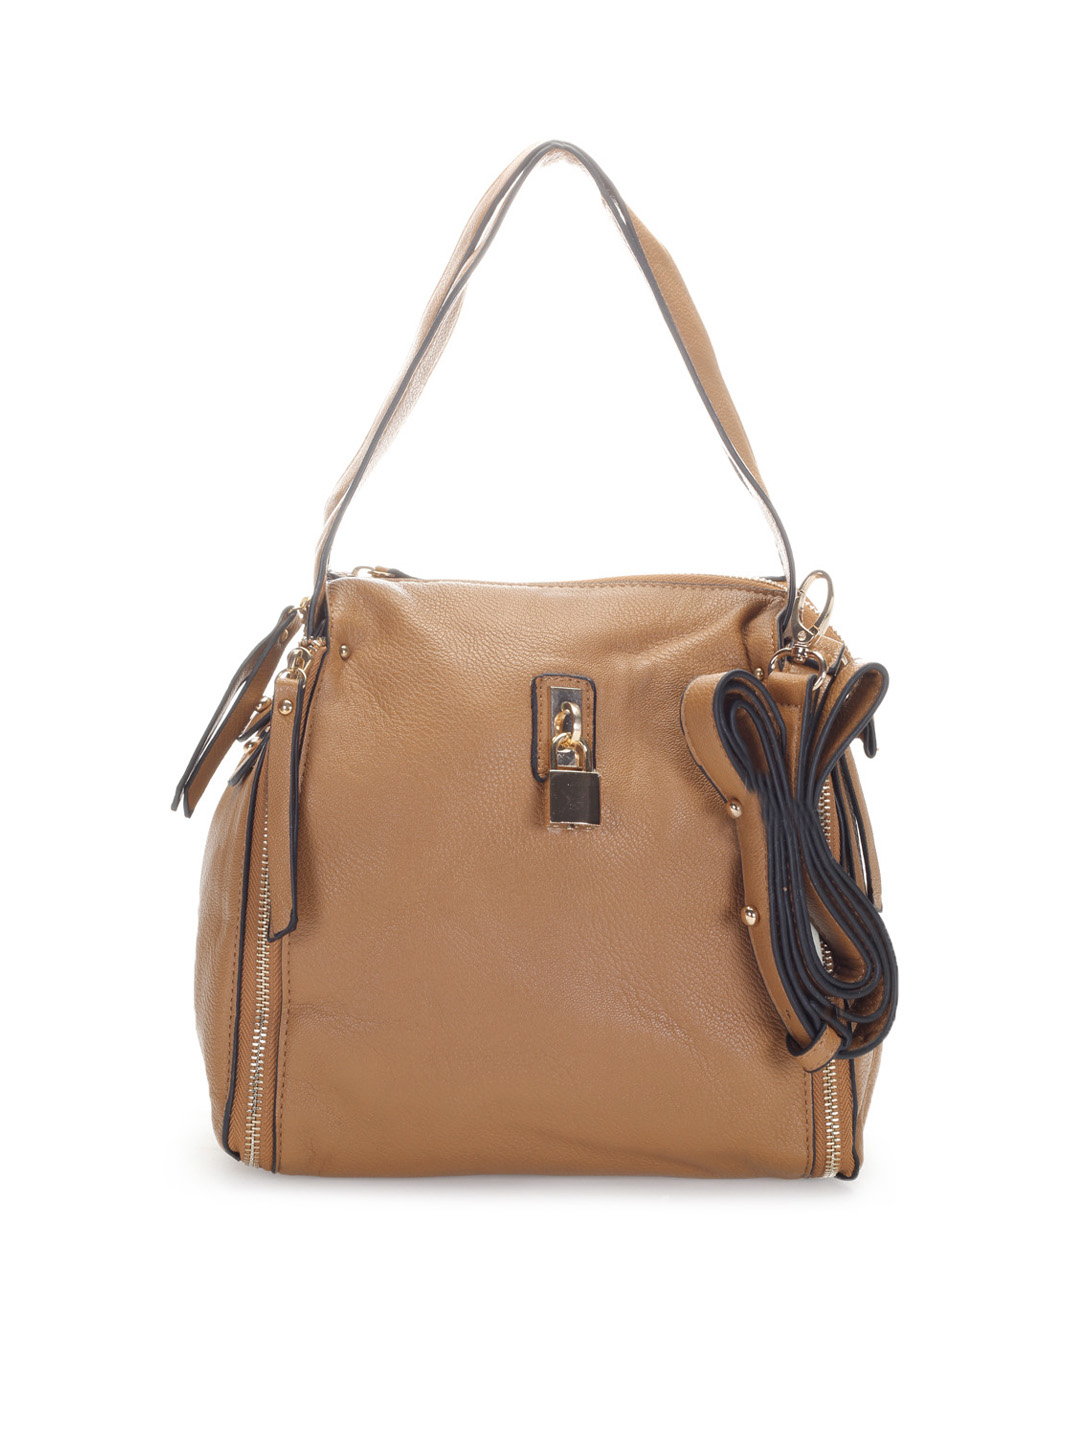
Kiara Women Brown Sling Bag
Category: Accessories / Bags / Handbags
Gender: Women
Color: Brown
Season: Summer 2012
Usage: Casual